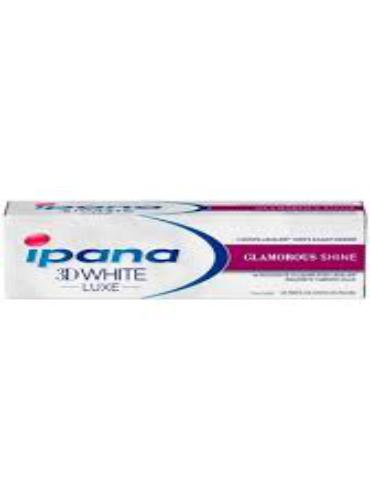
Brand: Ipana
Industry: Necessities